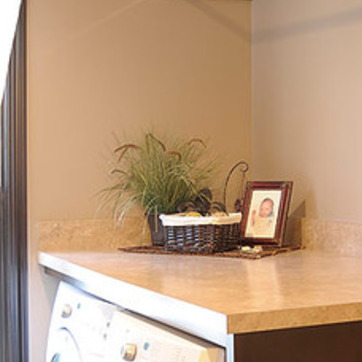
Material: foliage